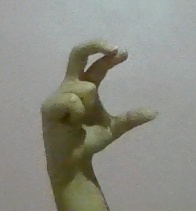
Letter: thal